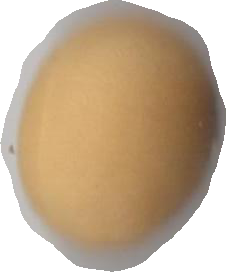
Variety: Grobogan